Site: brandenburg
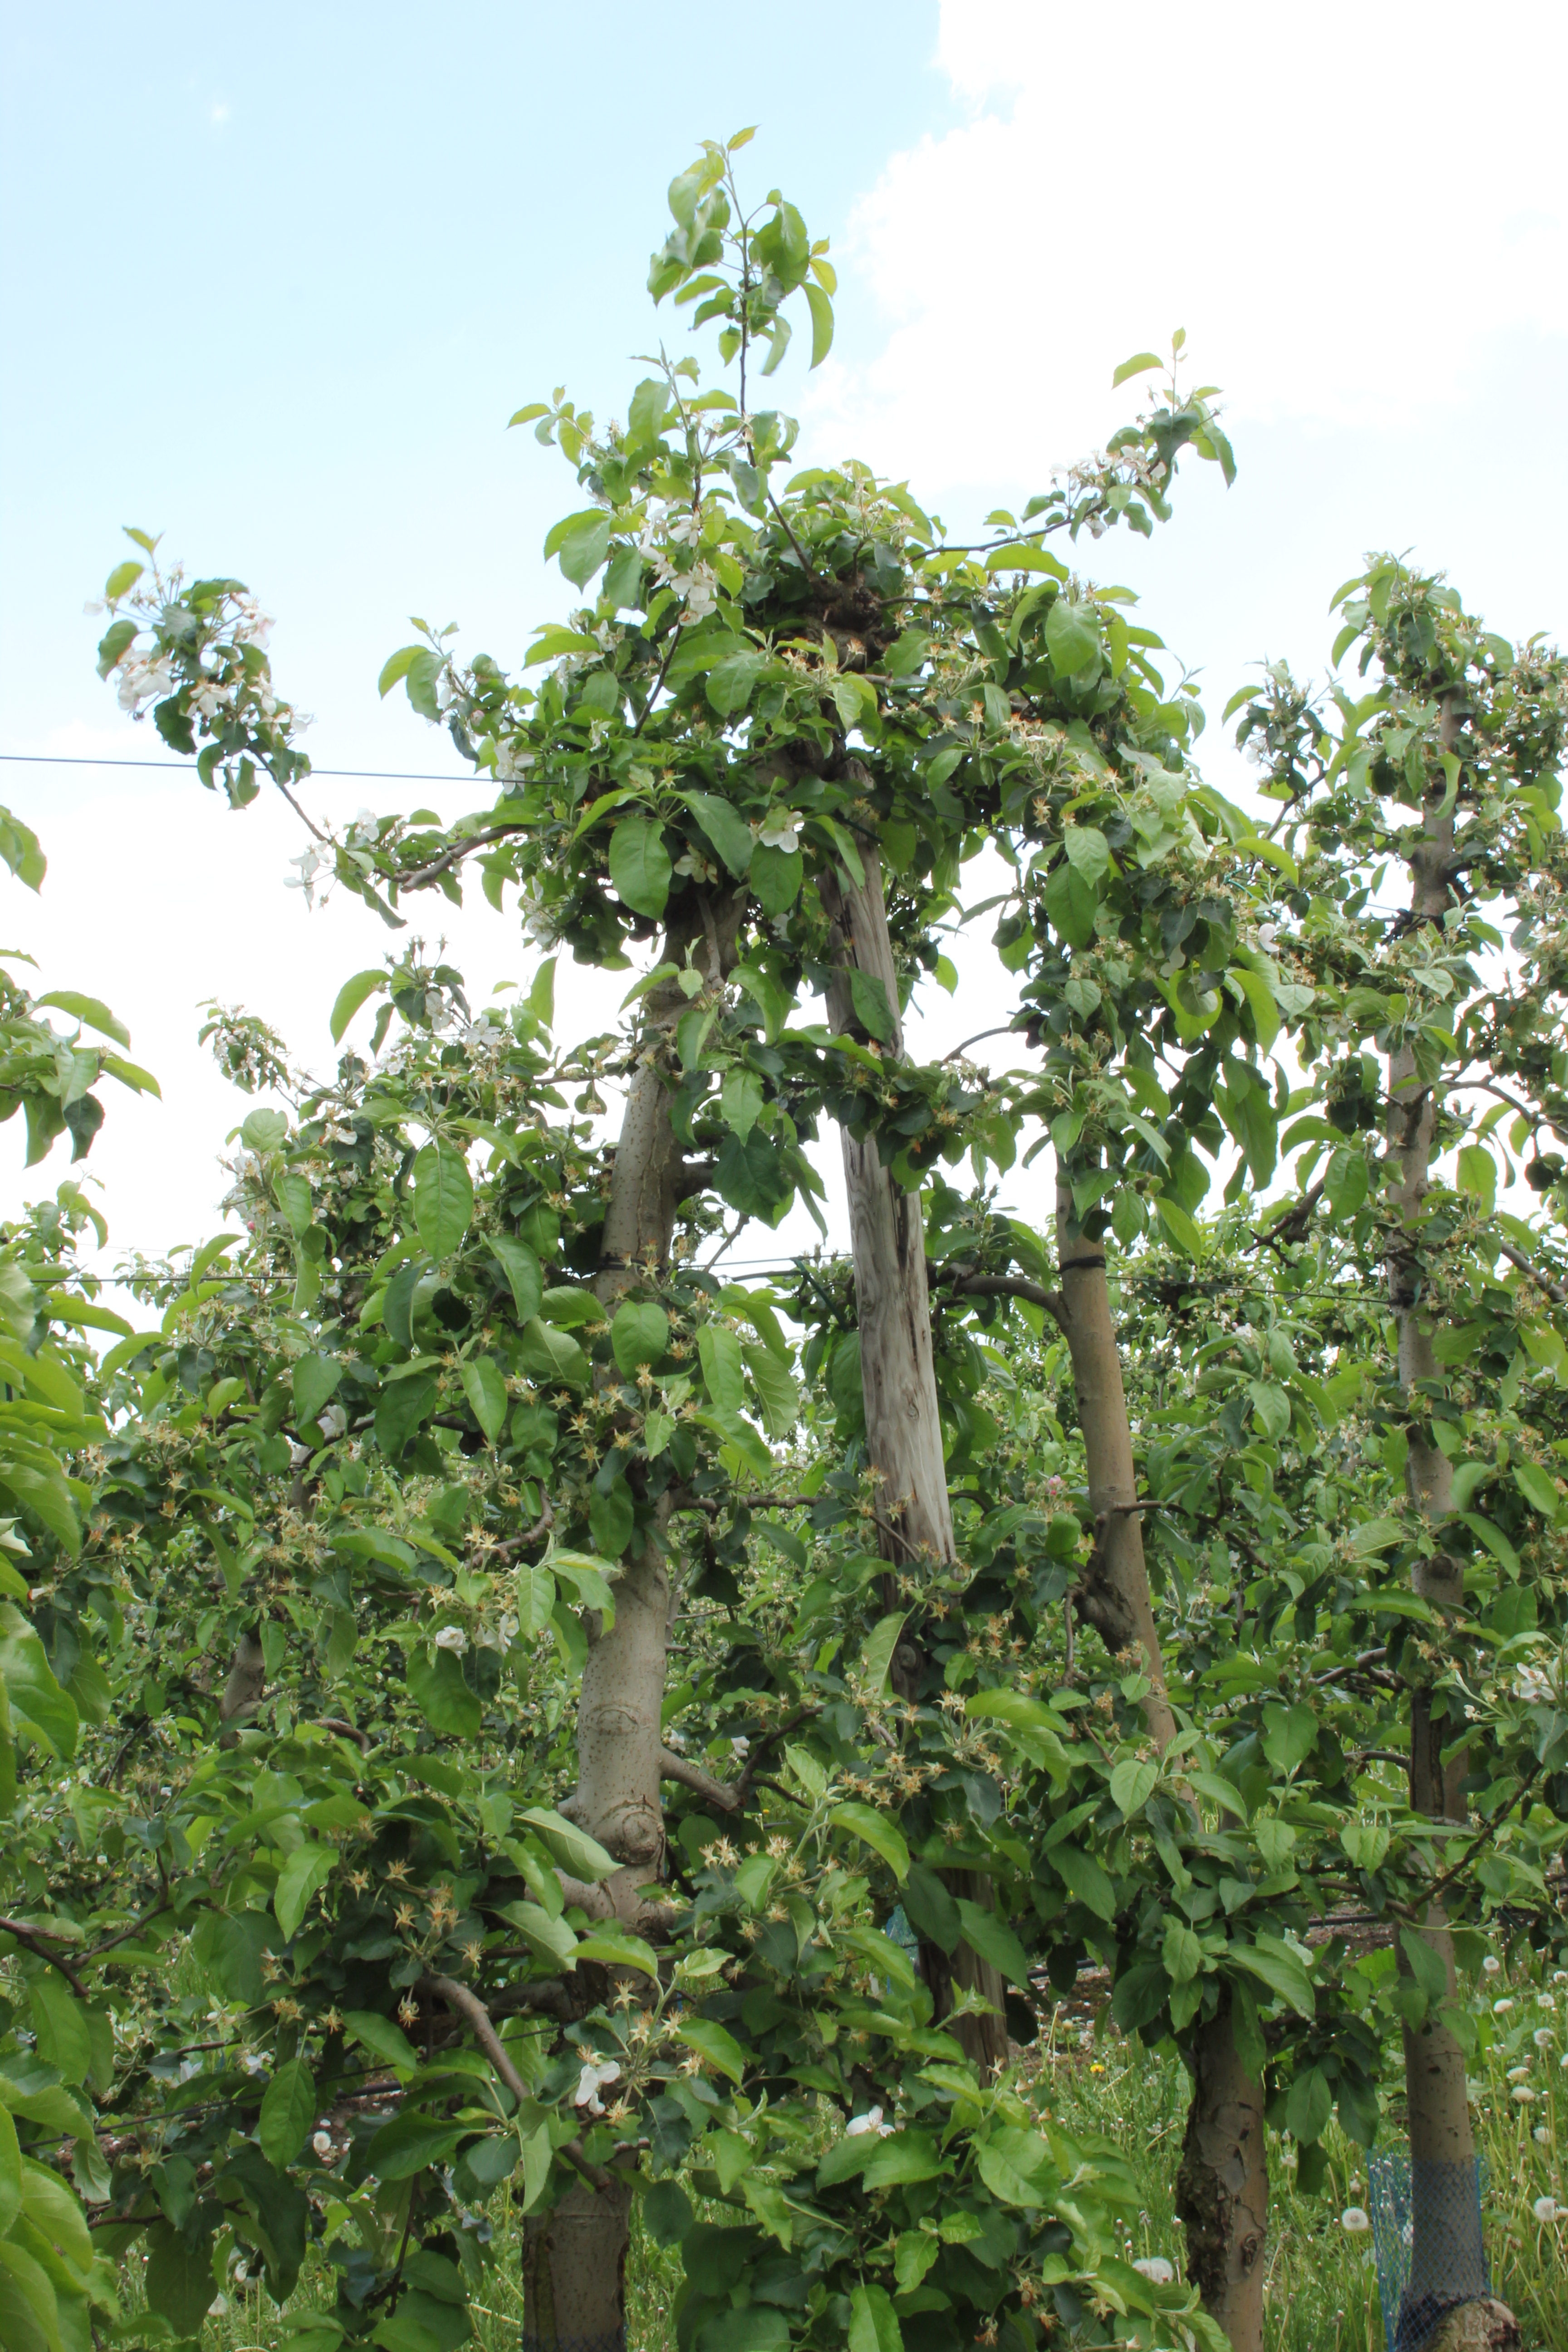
Growth stage (BBCH 67): Flowering